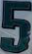
Number: 5